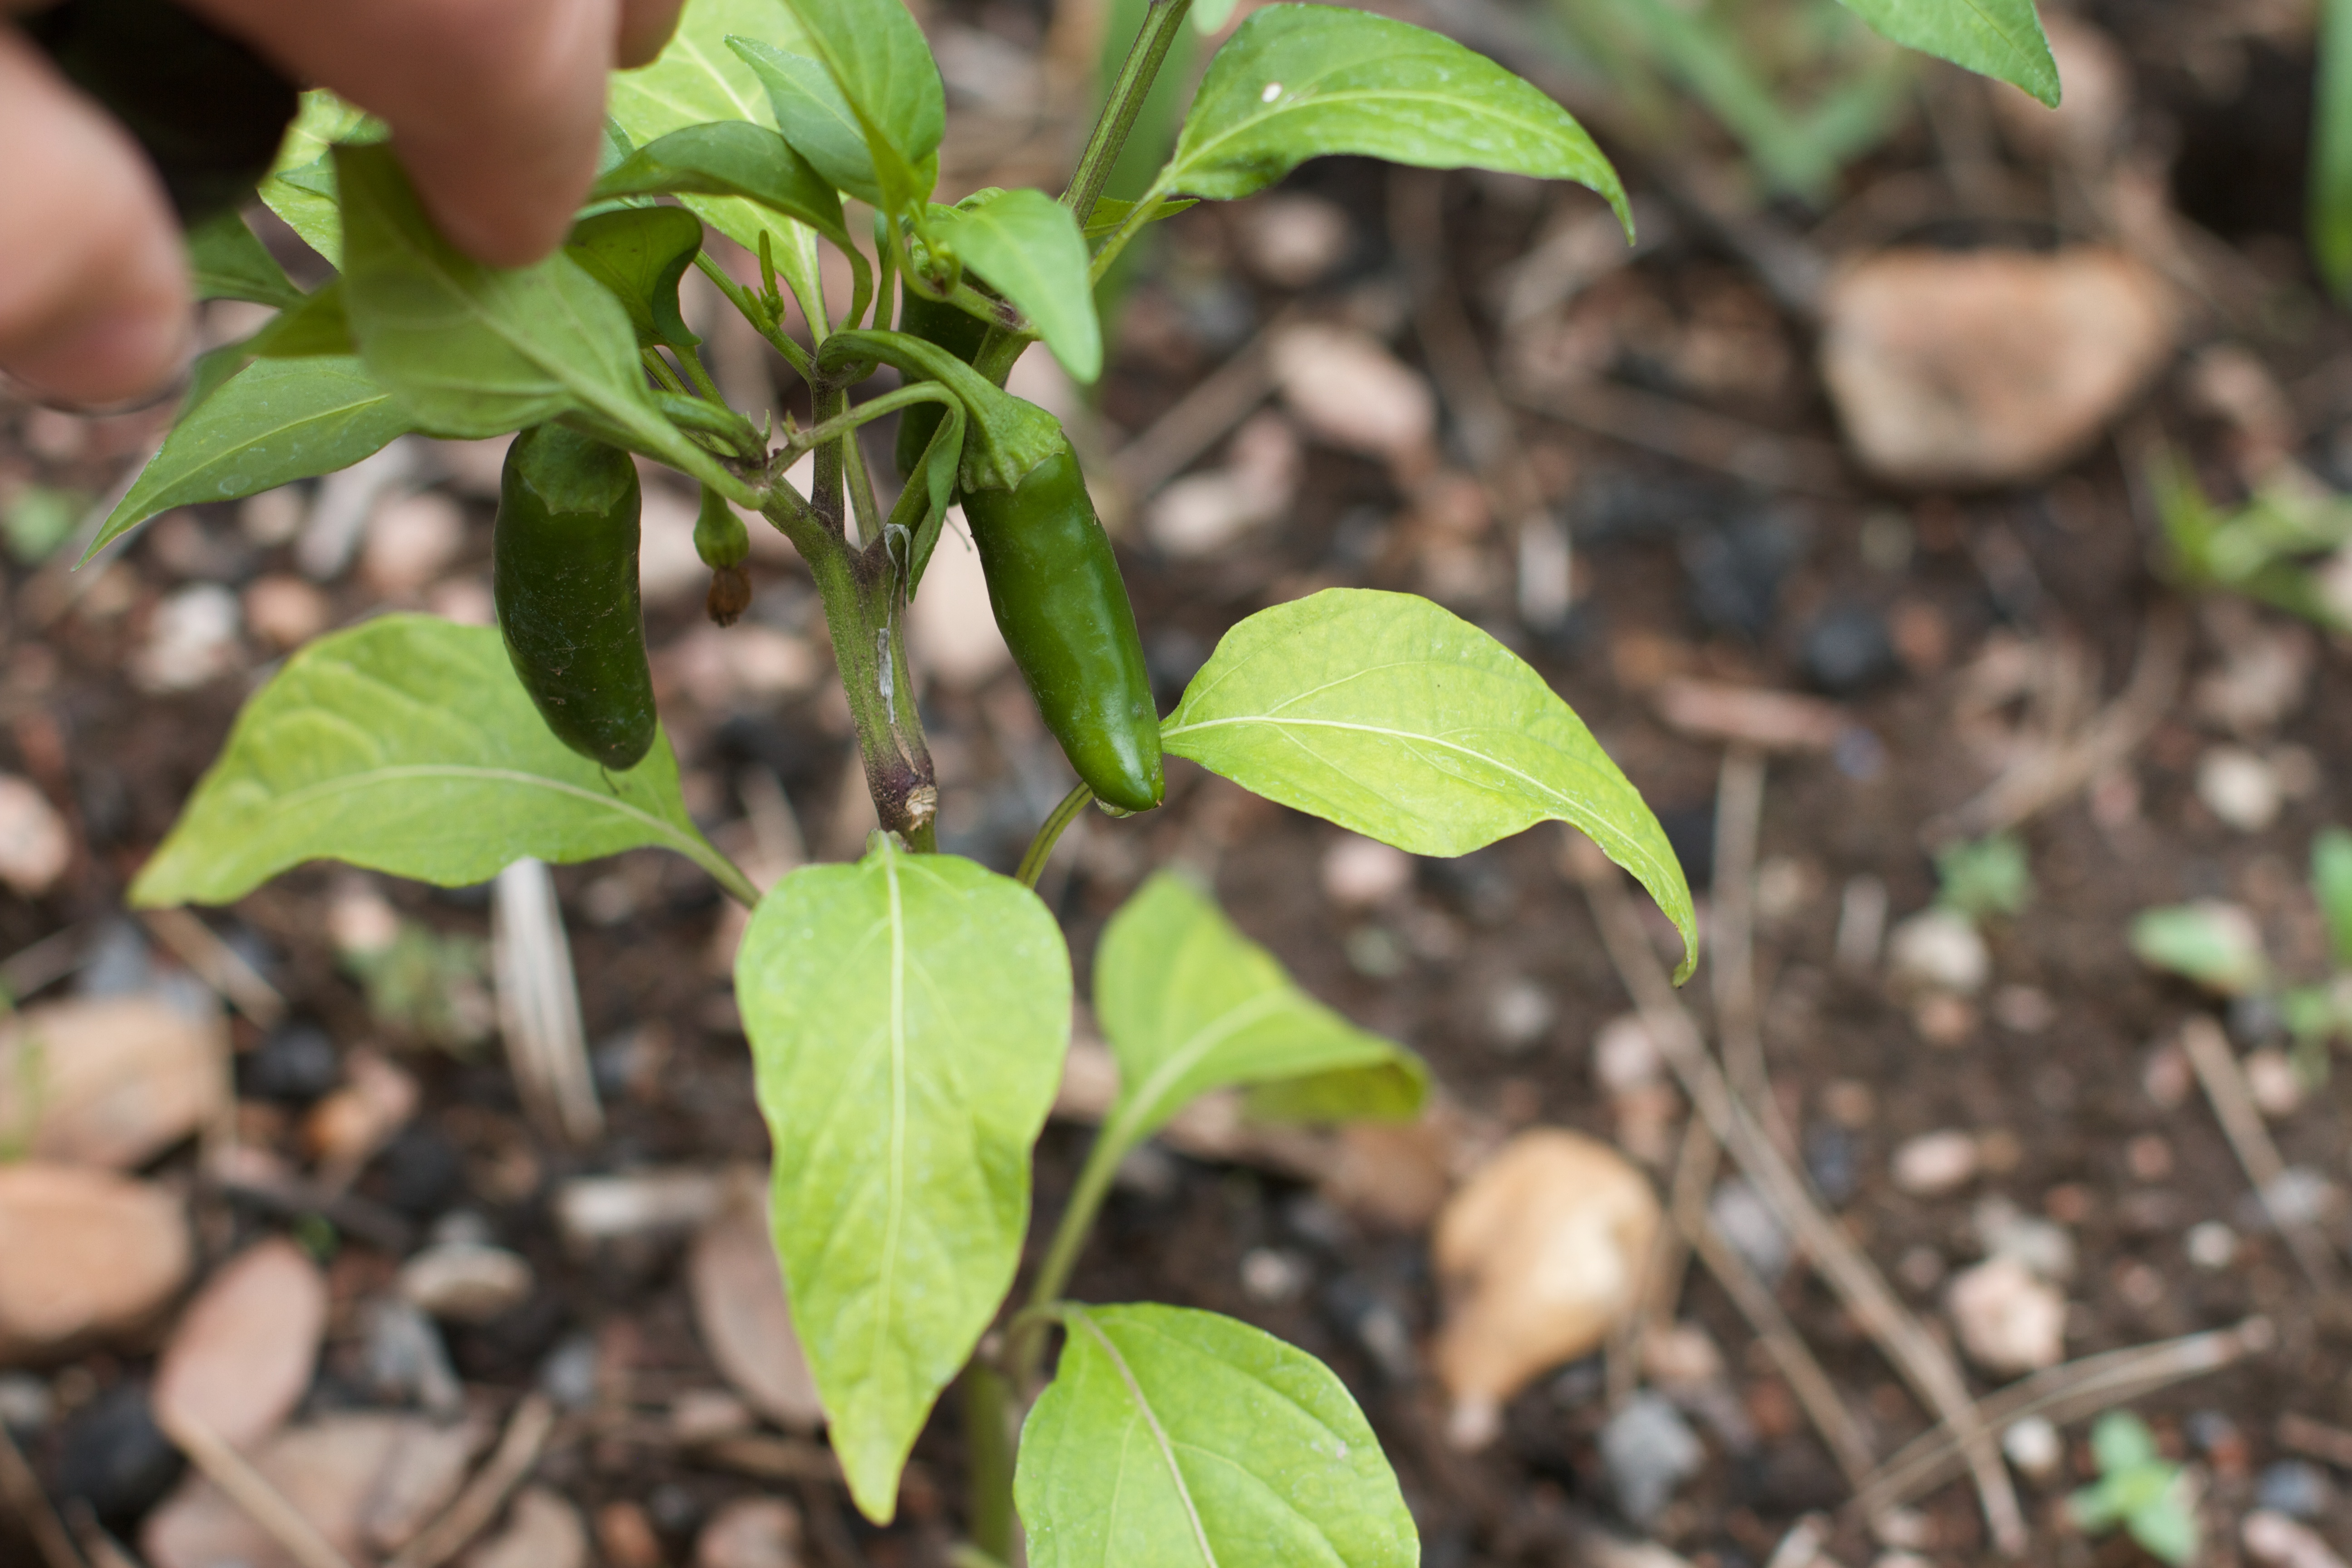
plant, fruit, leaf, flower, food, herb, produce, vegetable, crop, soil, botany, flora, wildflower, shrub, flowering plant, land plant